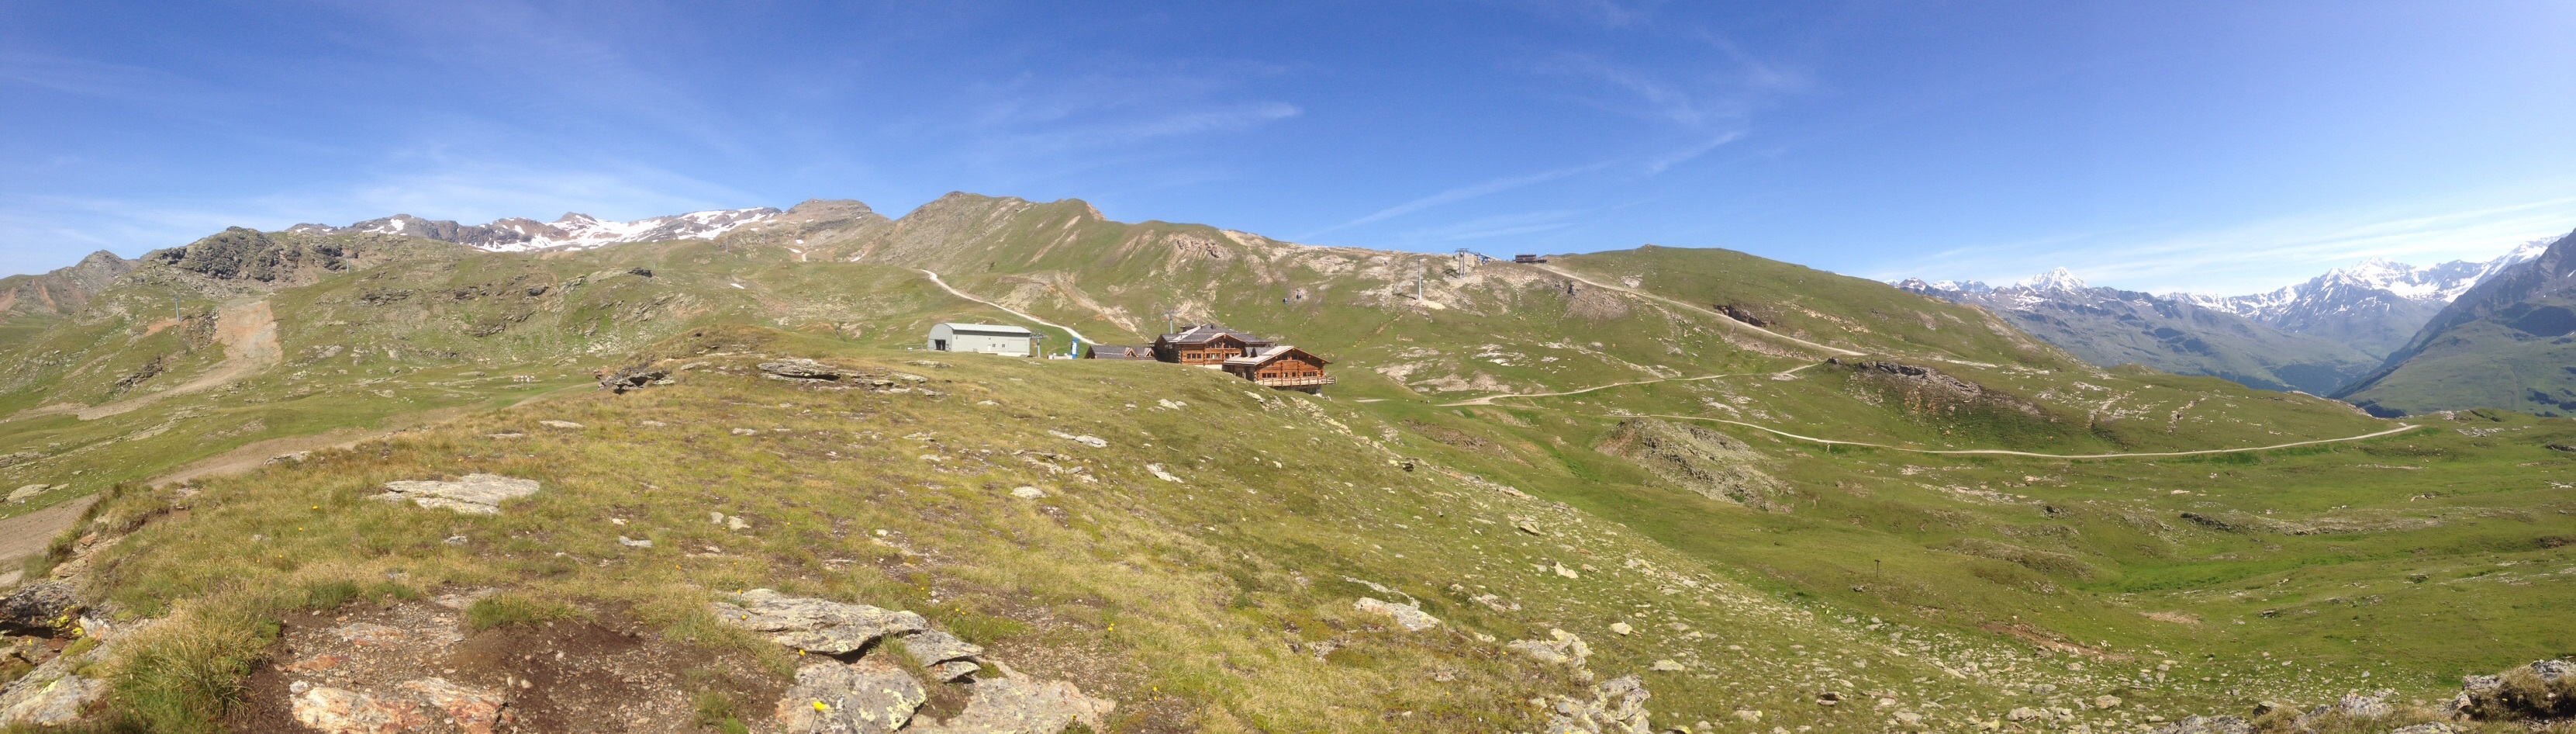
landscape, nature, grass, mountain, mountain range, summer, extreme sport, ridge, paragliding, massif, sports, mountains, alps, lombardy, air sports, windsports